W. Godfrey Allen

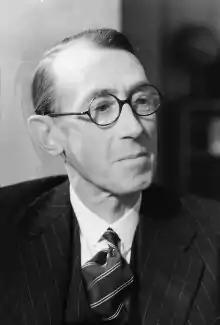
Allen in 1942.

W. Godfrey Allen (1891–1986), full name Walter Godfrey Allen, was an architect in the twentieth century.